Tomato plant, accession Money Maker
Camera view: vertical (180 deg); turntable rotation: 210 degrees
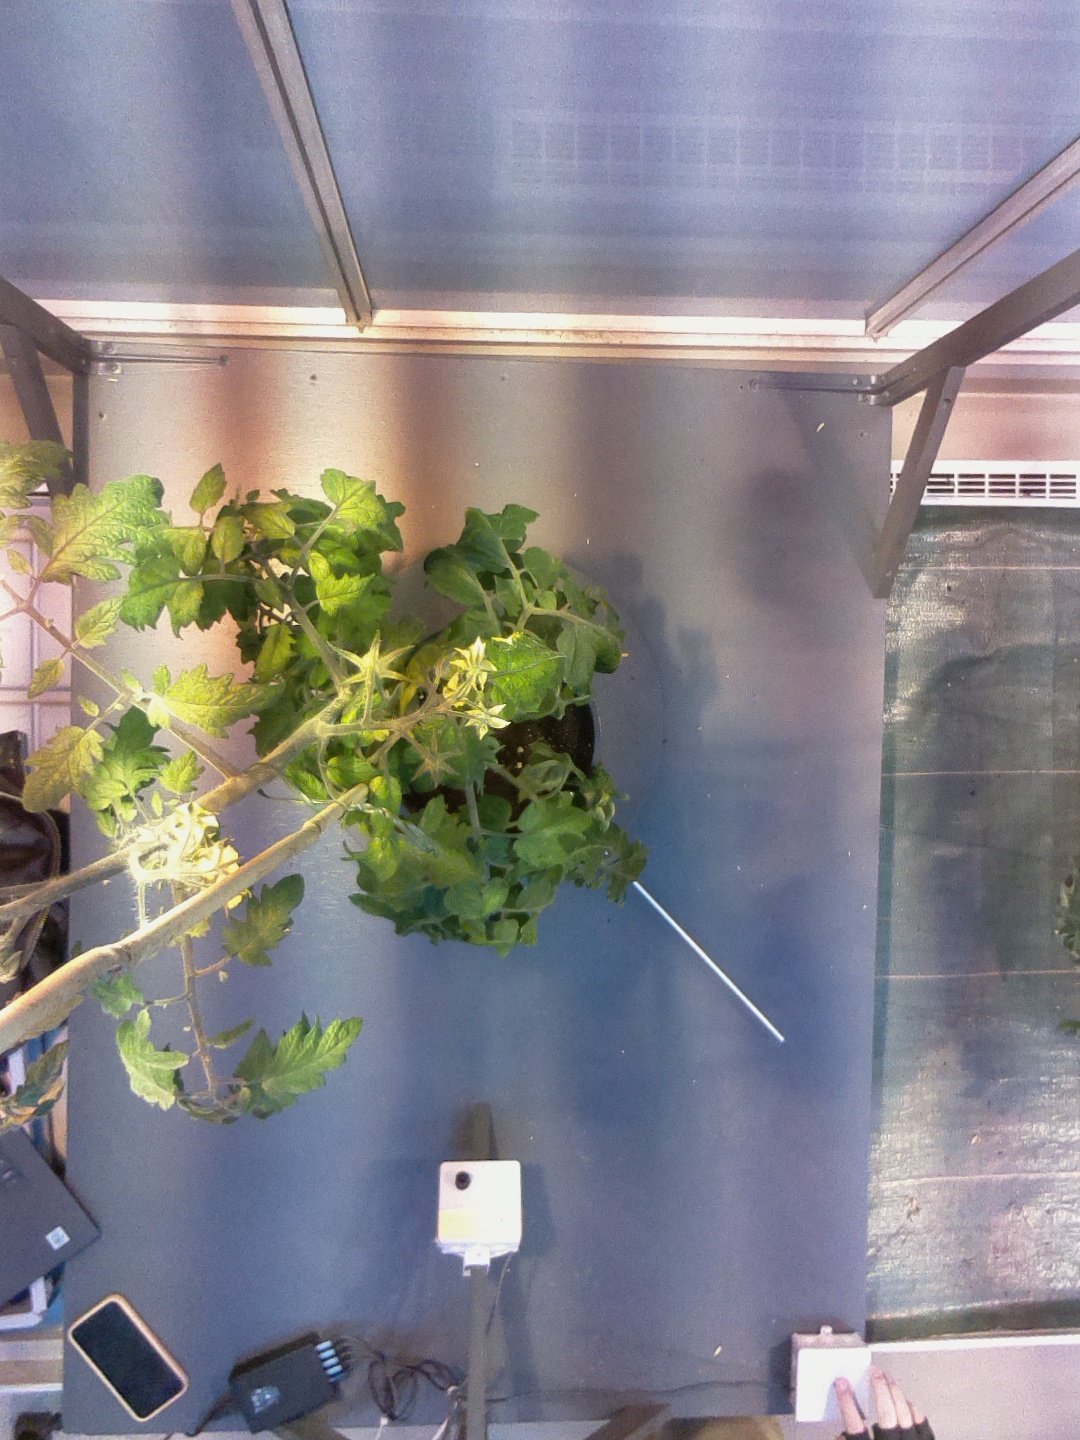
BBCH growth stage 70: Fruits at the main stem or branches visibles